SpongeBob SquarePants season 2

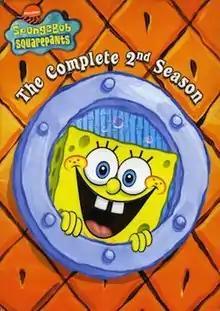
DVD cover

The second season of the American animated television series "SpongeBob SquarePants", created by Stephen Hillenburg, aired on Nickelodeon from October 20, 2000, to July 26, 2003, and consists of 20 half-hour episodes. The series chronicles the exploits and adventures of the title character and his various friends in the fictional underwater city of Bikini Bottom. The season was executive produced by series creator Hillenburg, who also acted as the showrunner.